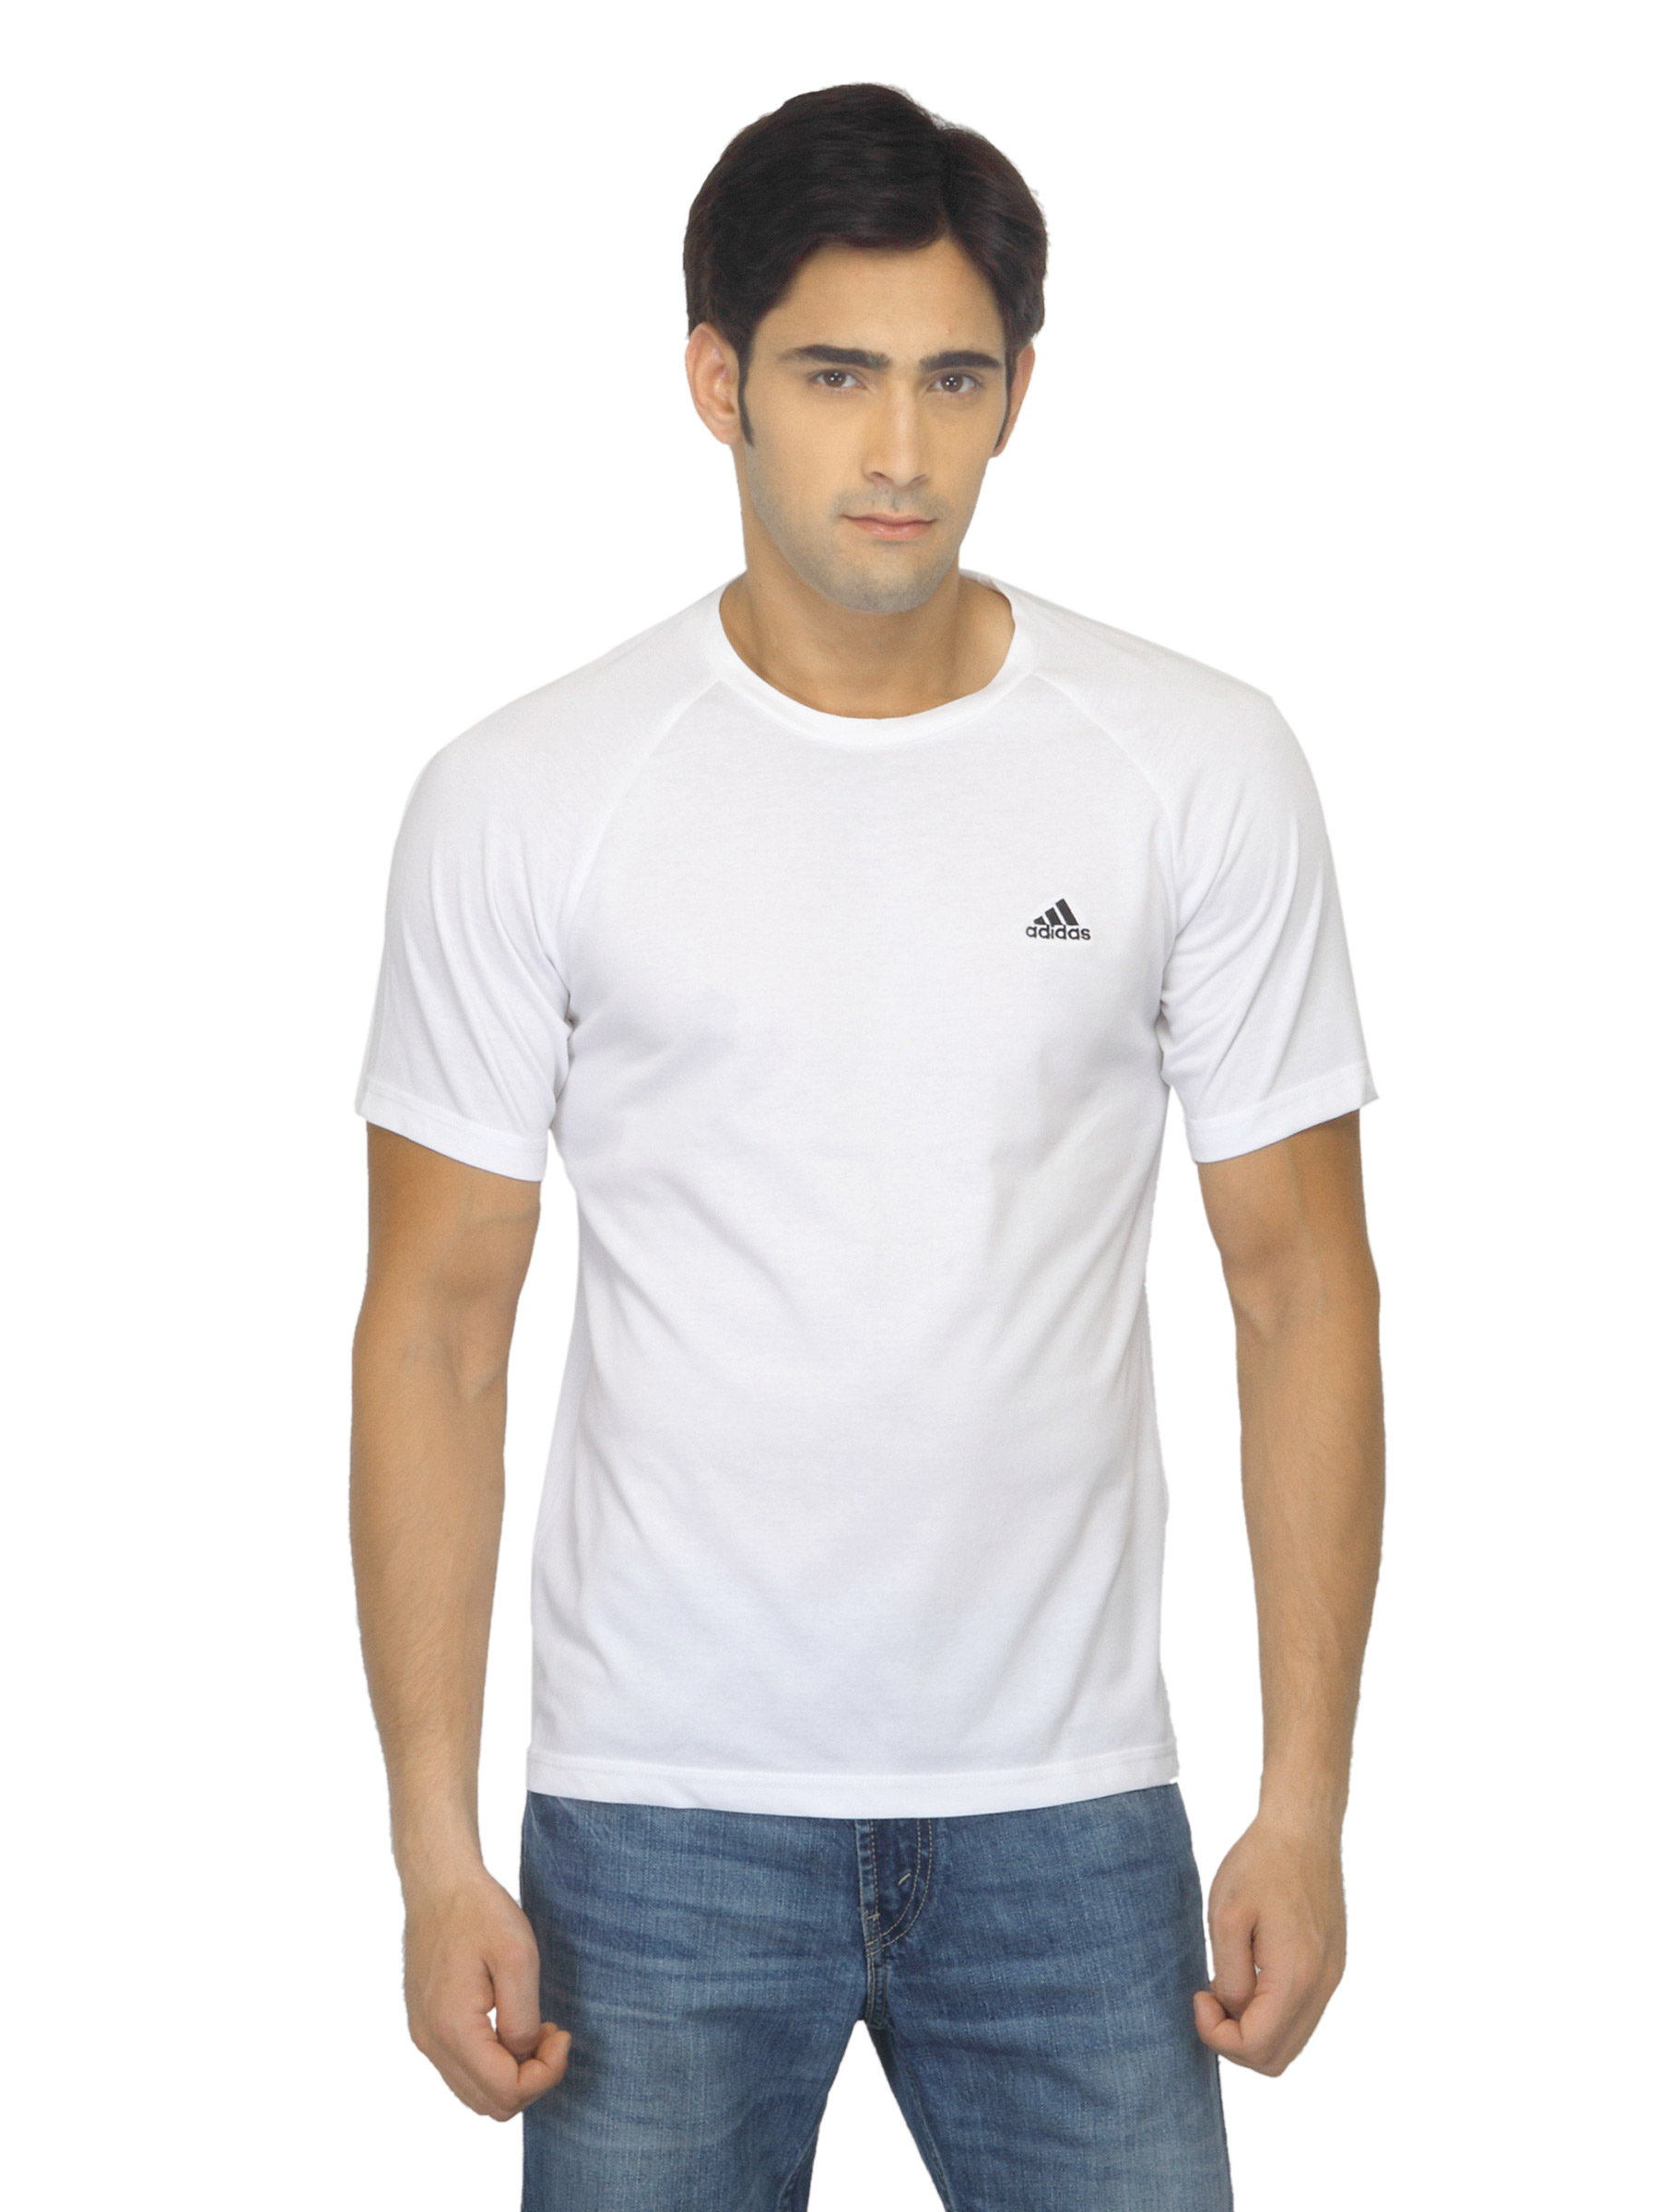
ADIDAS Men Aess Crew White T-shirt
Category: Apparel / Topwear / Tshirts
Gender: Men
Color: White
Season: Fall 2012
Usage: Casual